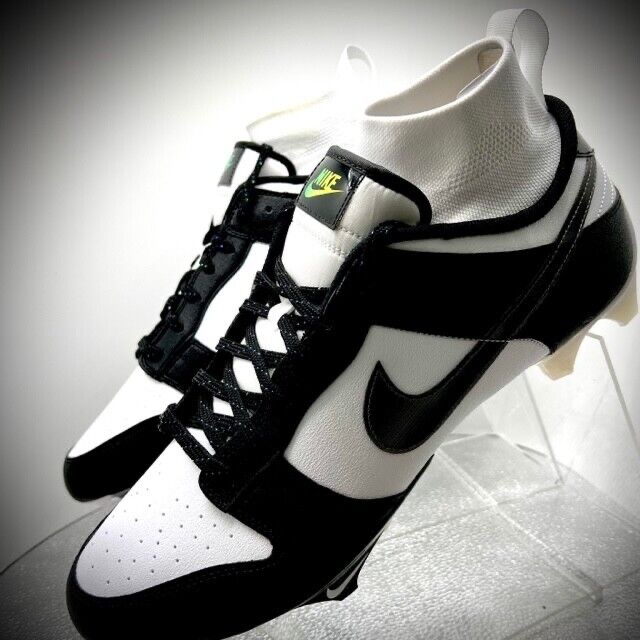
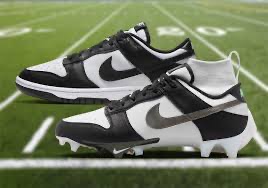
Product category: misc
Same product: yes